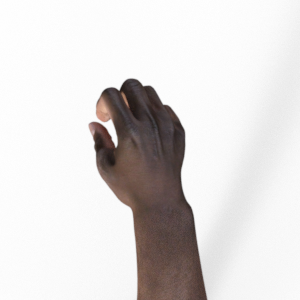
Label: rock